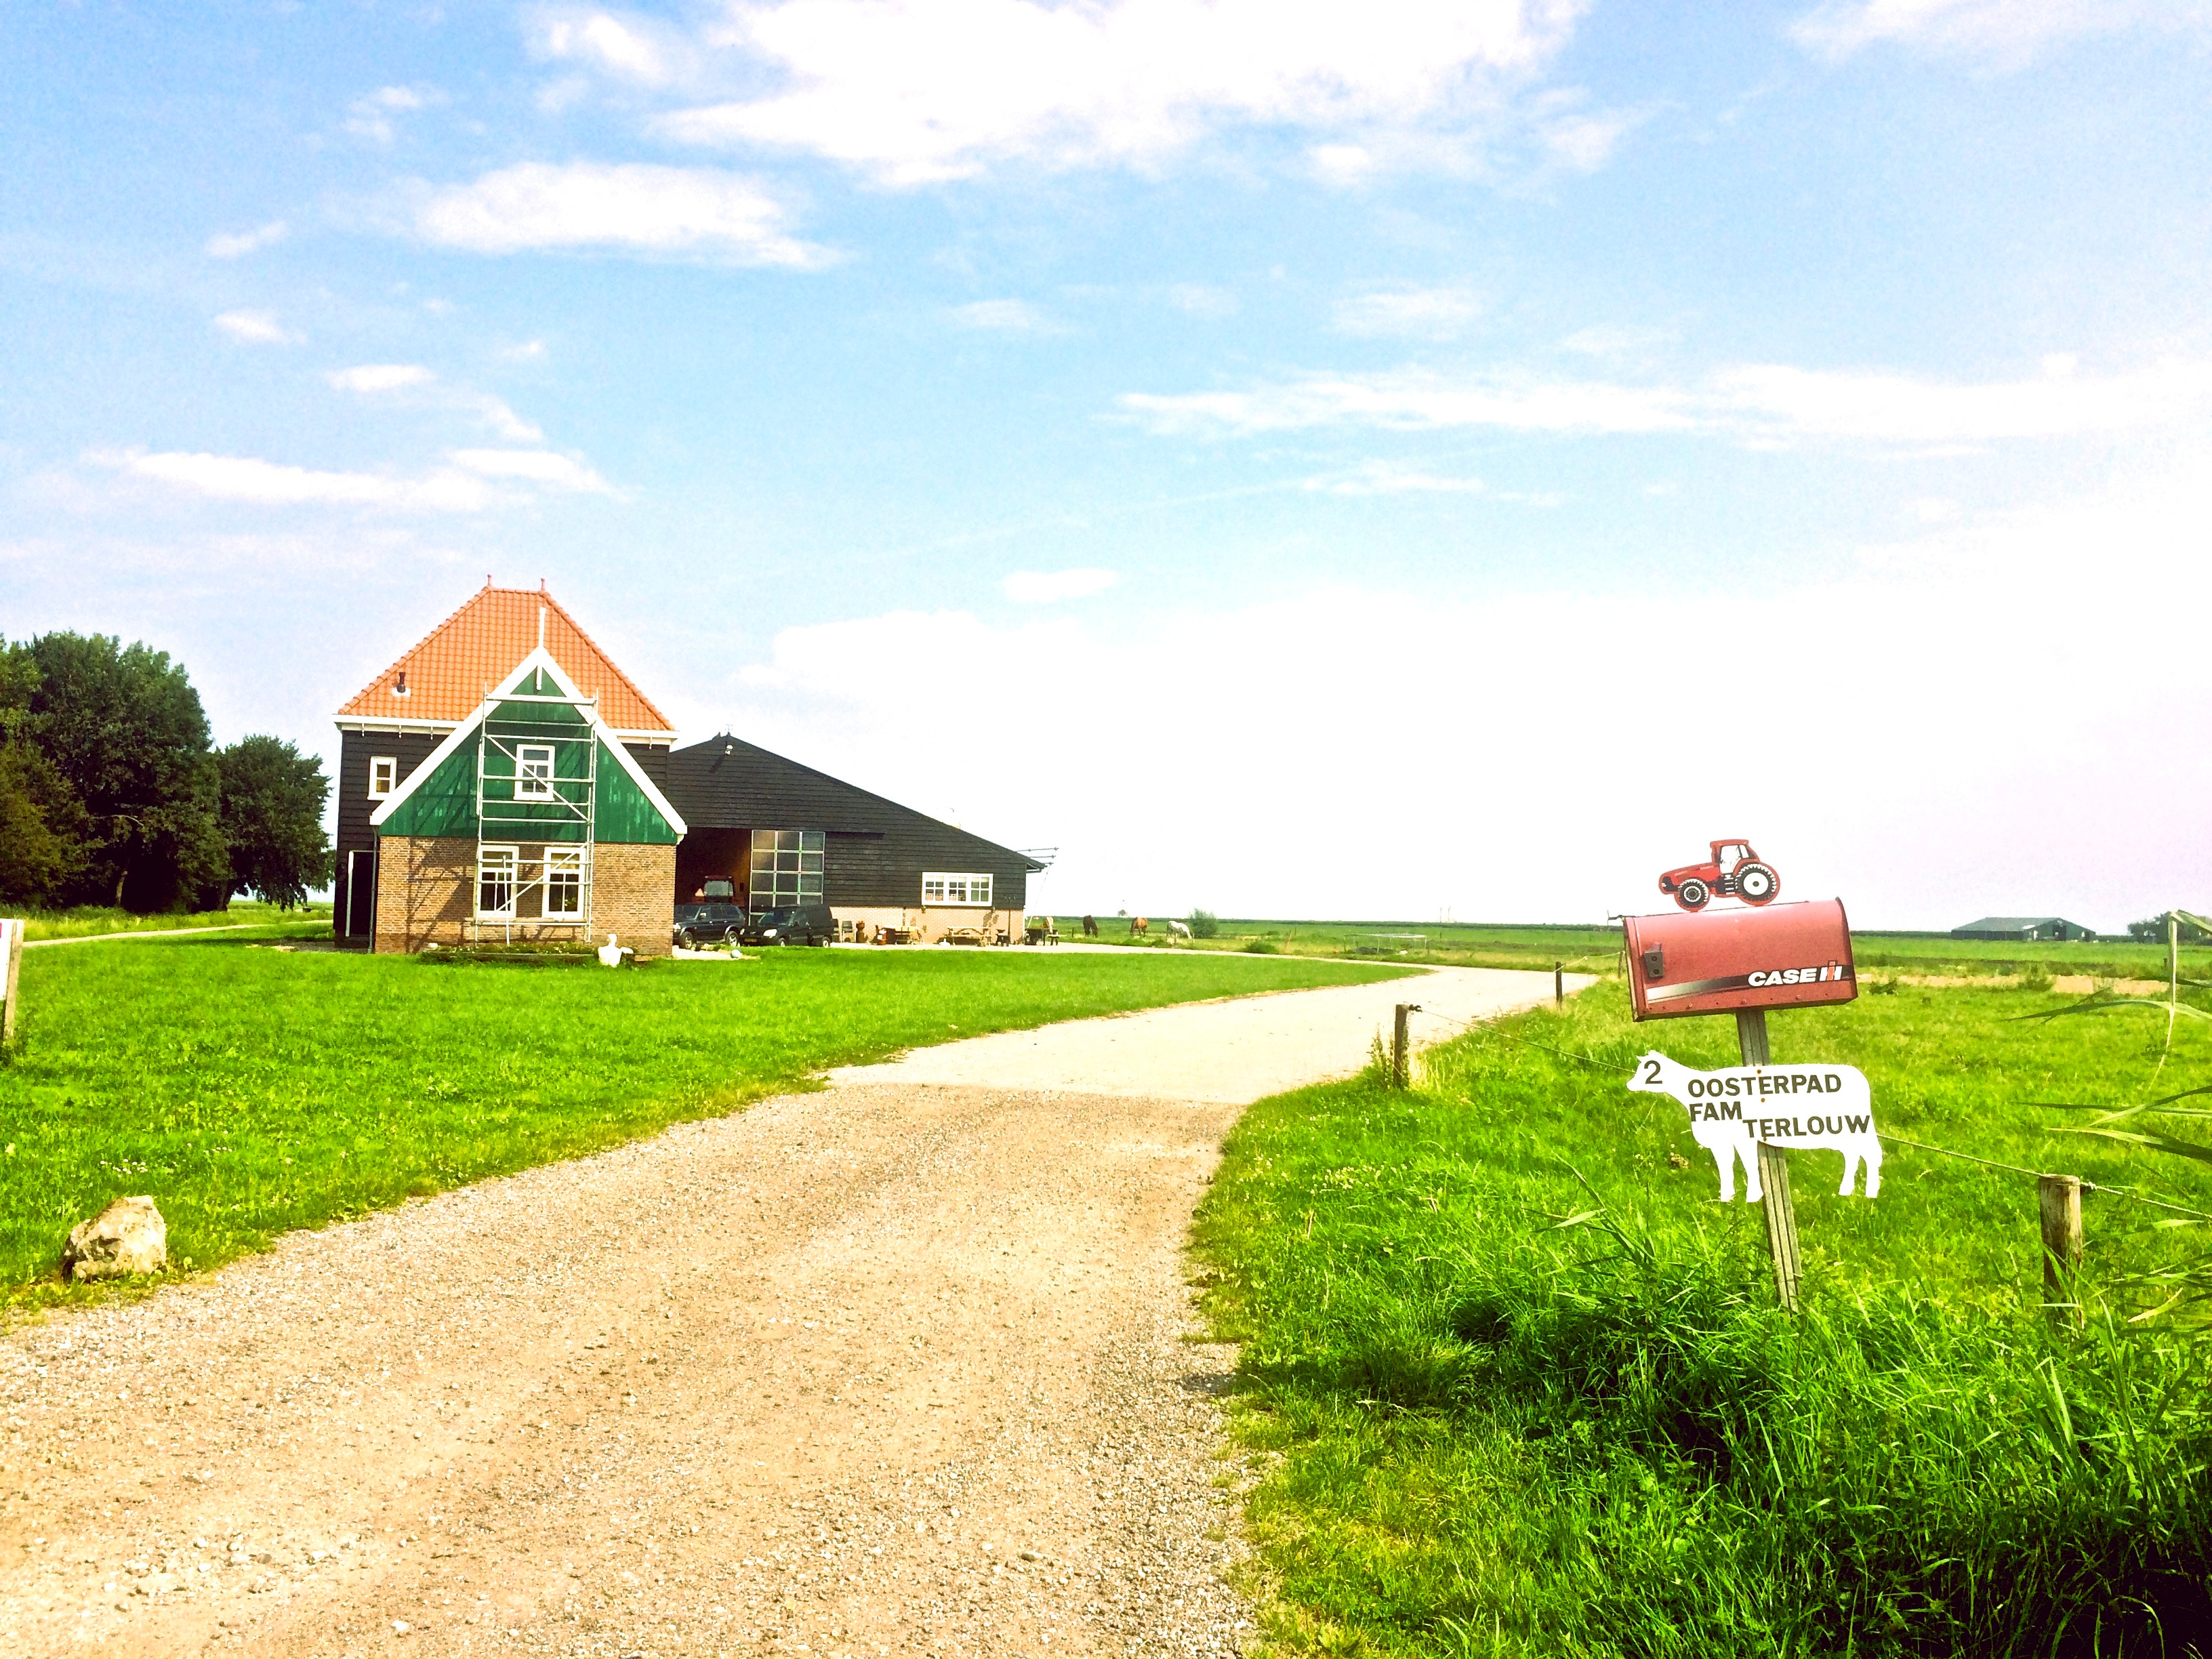
grass, field, farm, lawn, meadow, prairie, barn, pasture, agriculture, grassland, rural area, land lot